Augie March

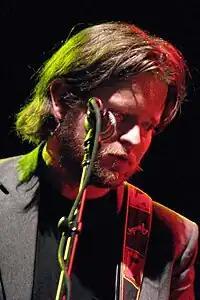
Glenn Richards on lead vocals and guitar for Augie March, Canberra, November 2007.

Preparations for a follow-up to "Sunset Studies" were disrupted on 2 January 2001 when Robert Dawson died in a two-car collision near Bairnsdale, Victoria, the other driver also died. Dawson's death had a significant impact on the band, especially on Richards who was writing for their second album, "Strange Bird". However, it is not mournful; Richards described it as optimistic and humorous. Melburnian Kiernan Box (ex-the Blackeyed Susans) joined the group on harmonica, organ, piano and piano accordion. The band produced "Strange Bird" independently; Donovan said this worked to their advantage as they felt more comfortable in their own studio, and that as a result "Strange Bird" was a better album than "Sunset Studies", though the band's debut album was "probably received better by our fans." In response to previous complaints about misinterpretations of Richards' "Sunset Studies" wordplay, Augie March included a lyrics booklet with "Strange Bird".